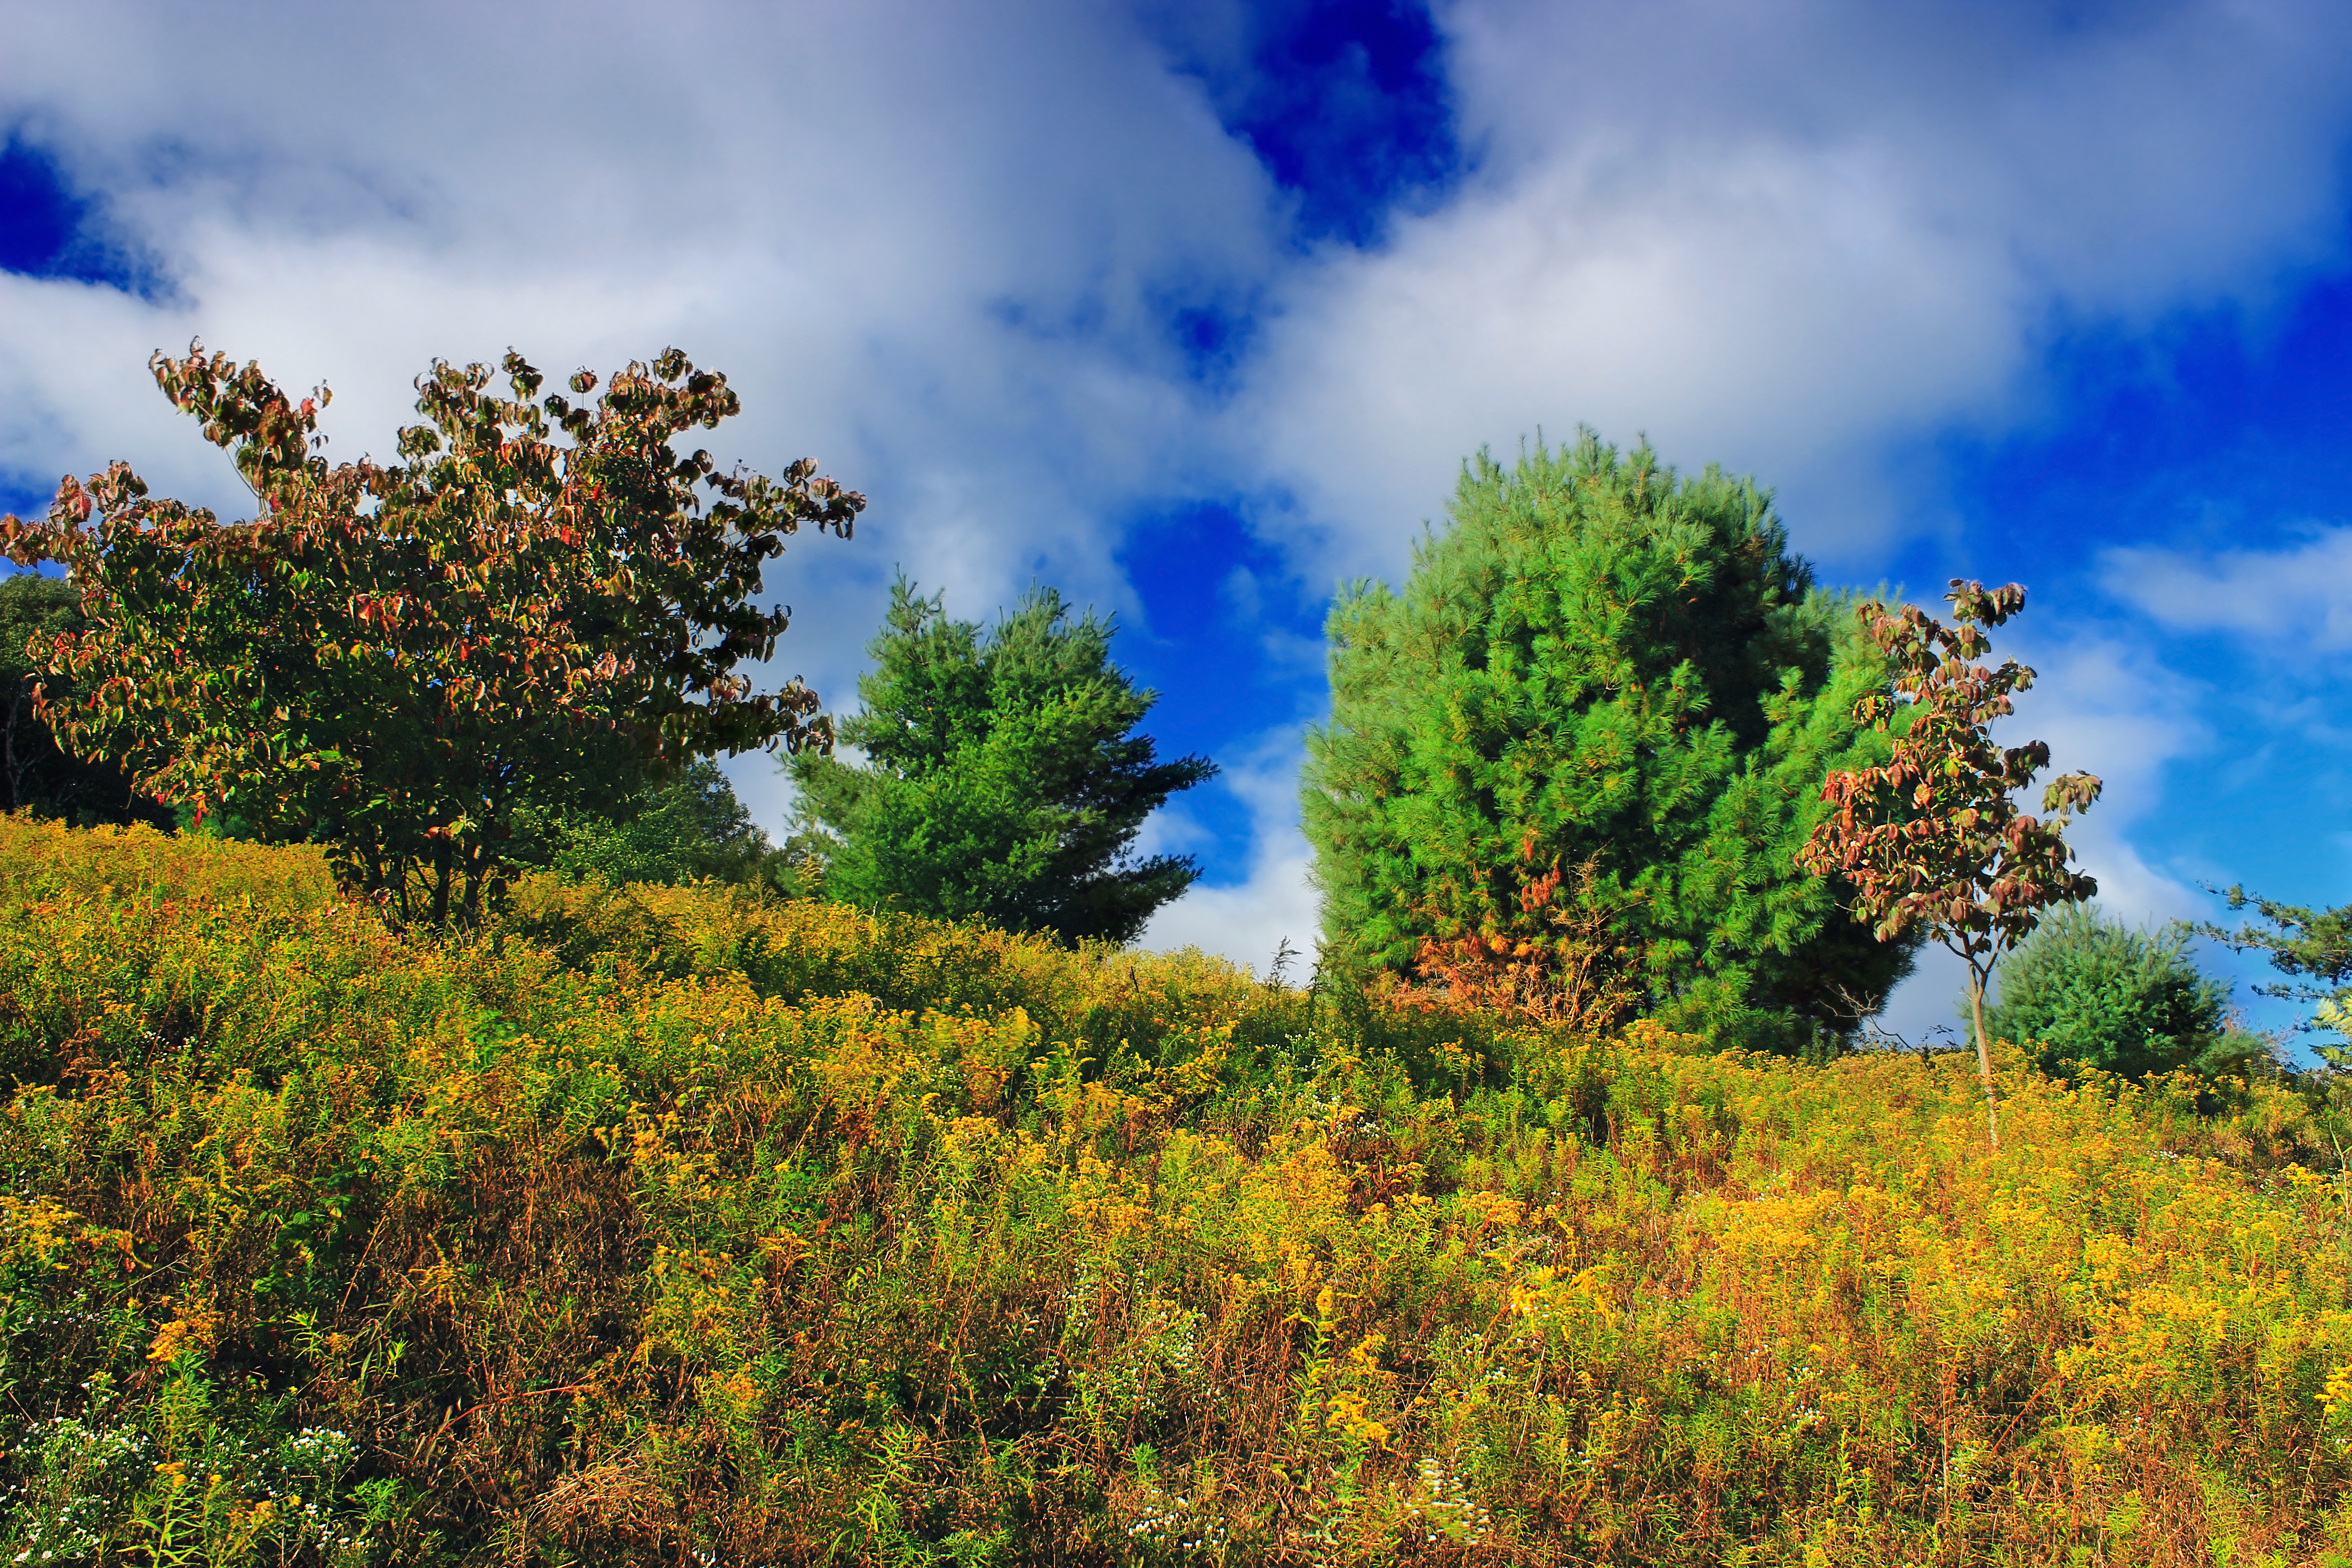
landscape, tree, nature, forest, grass, wilderness, cloud, plant, sky, hiking, field, meadow, prairie, morning, leaf, hill, flower, summer, slope, autumn, flora, season, savanna, flowers, trees, creativecommons, clouds, vegetation, stratocumulus, wildflowers, goldenrod, lycomingcounty, pennsylvania, endlessmountains, merrilllinnconservancy, glacierpoolspreserve, woodland, habitat, ecosystem, rural area, biome, natural environment, woody plant, merrillwlinnlandandwaterwaysconservancy